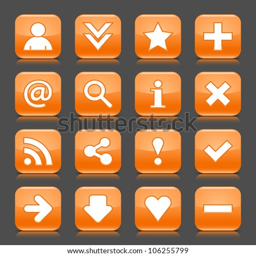
glossy orange icon with basic sign .